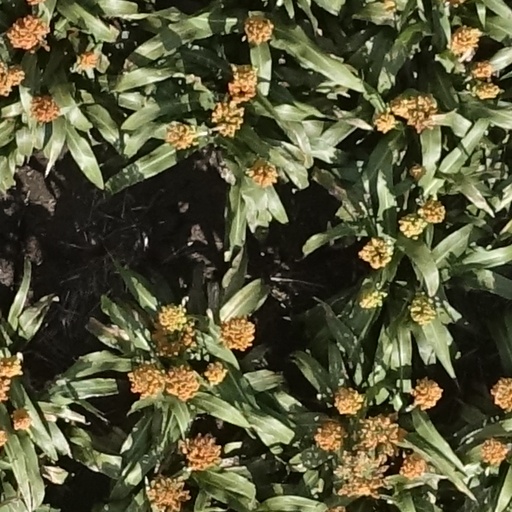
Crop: sorghum